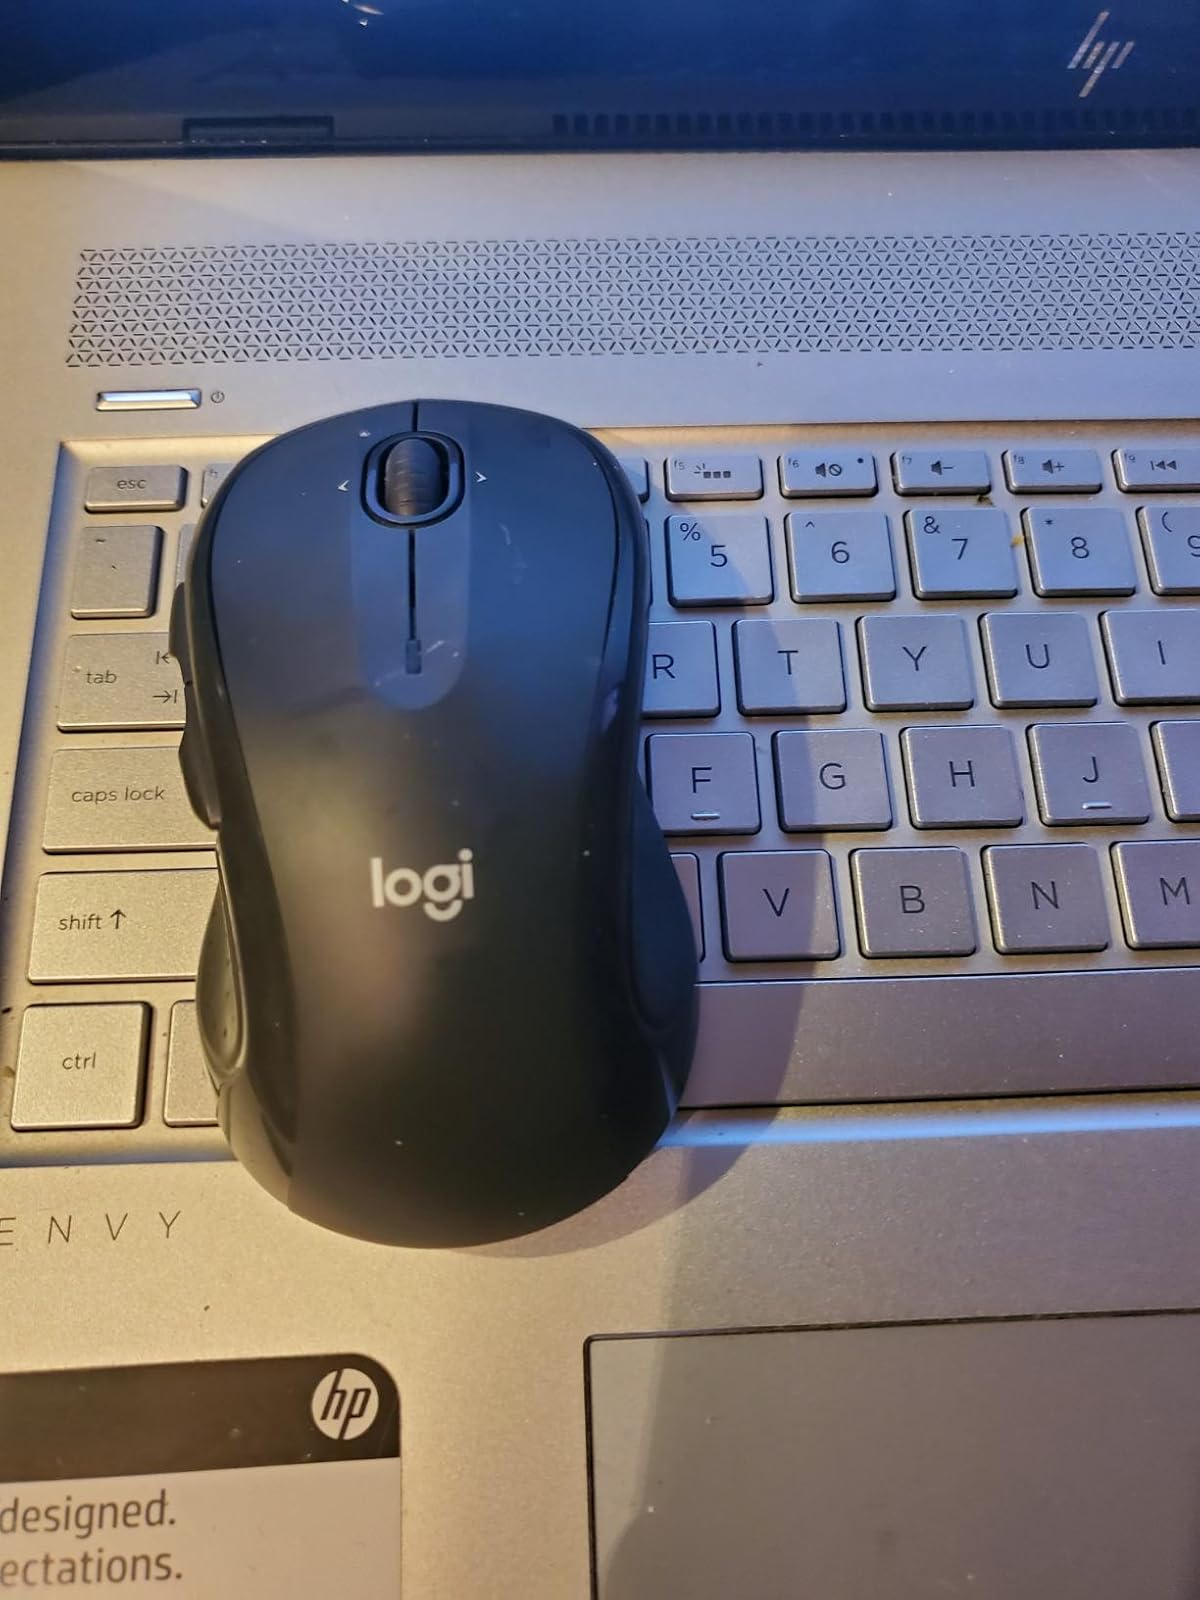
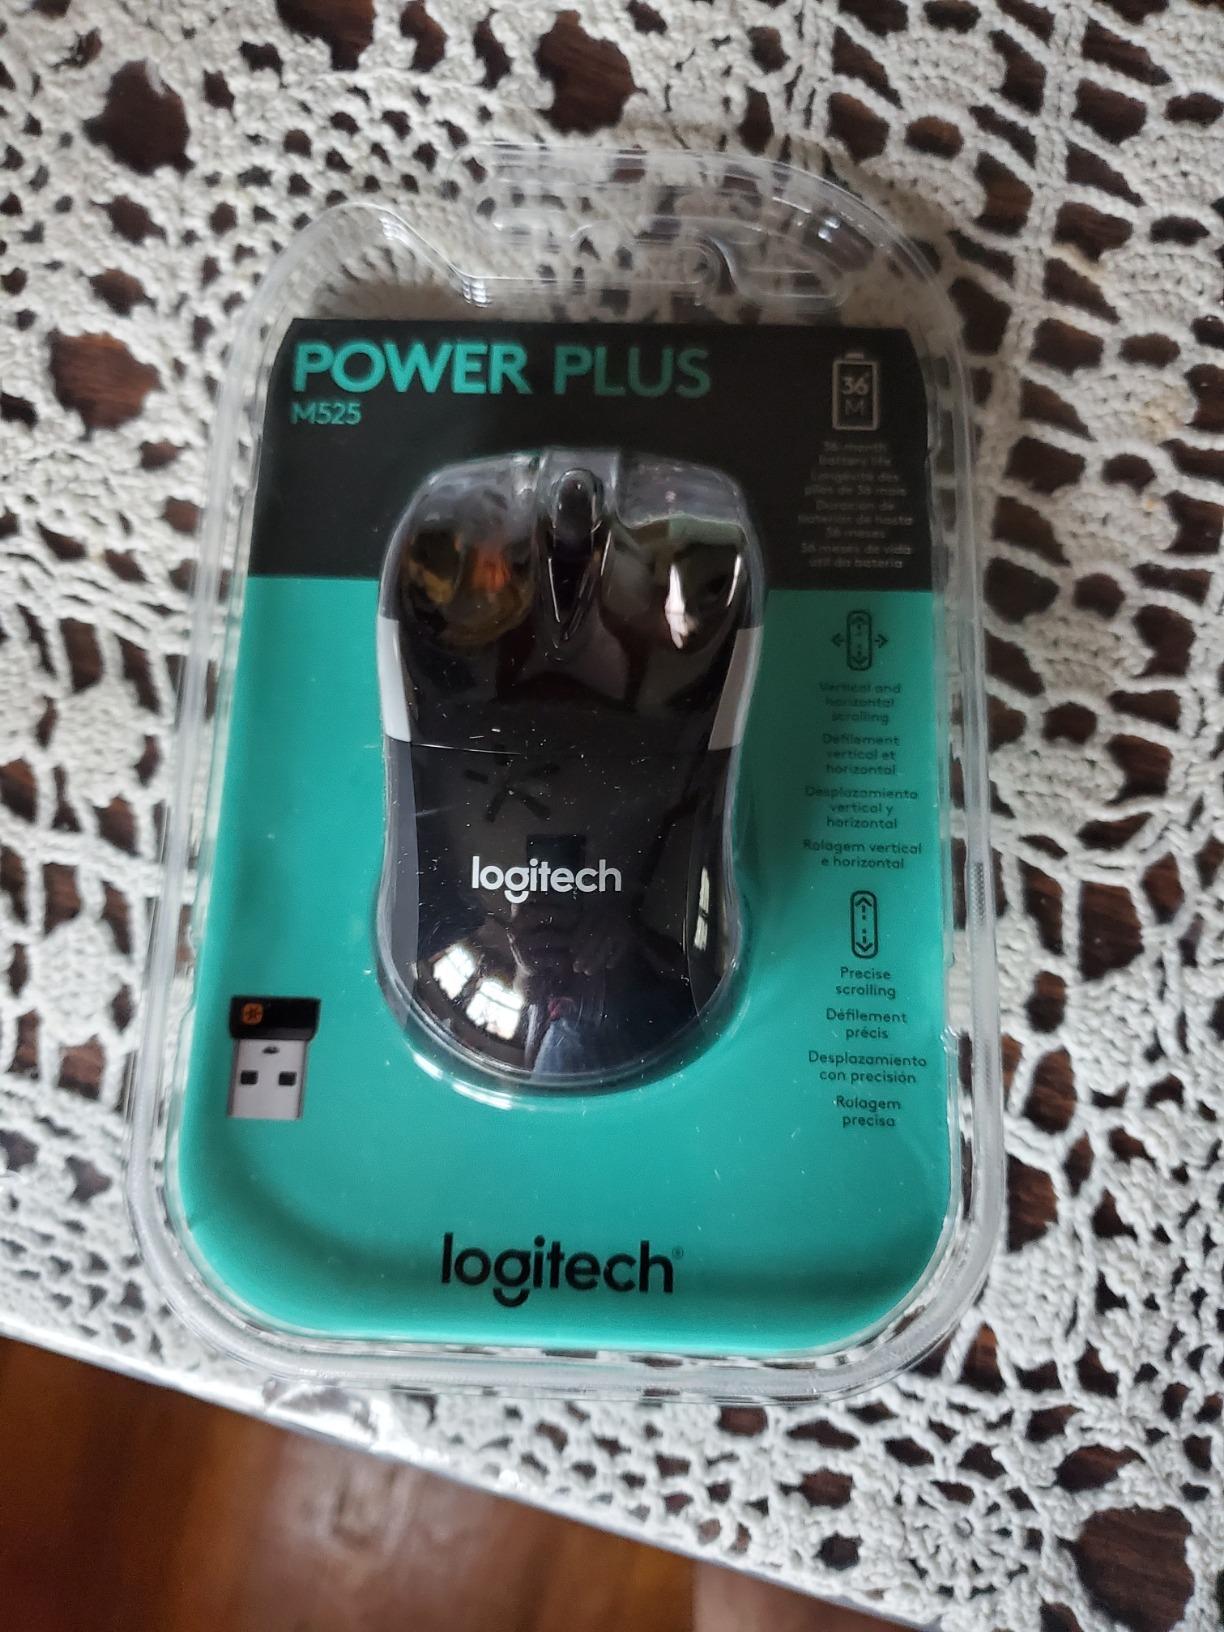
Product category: mouse
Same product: no